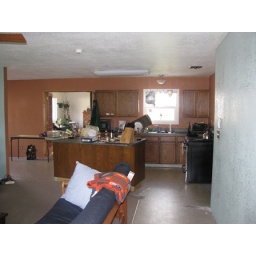
New wall color in kitchen - no more wall